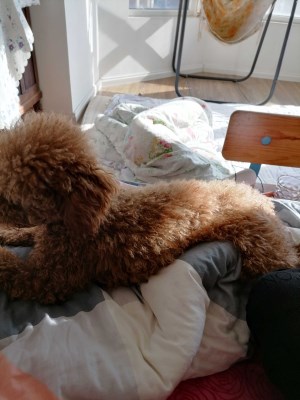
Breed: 7449-n000128-teddy